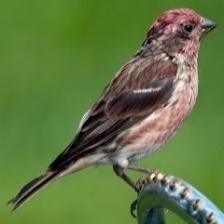
Species: PURPLE FINCH
Scientific name: HAEMORHOUS PURPUREUS
ImageNet parent category: house_finch